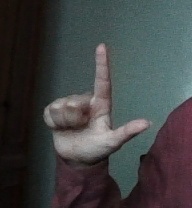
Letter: laam